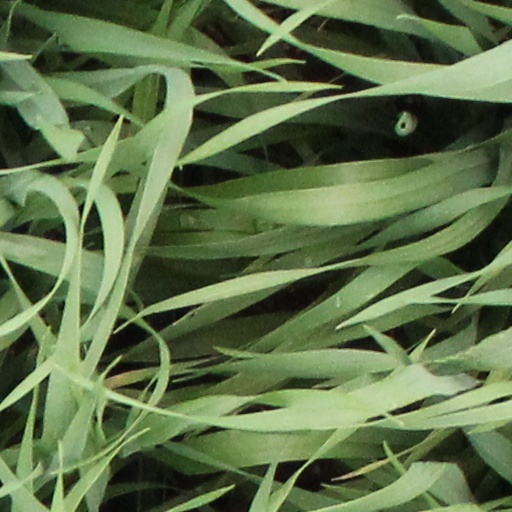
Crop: wheat